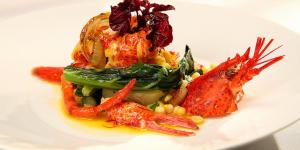
cazuela de langosta